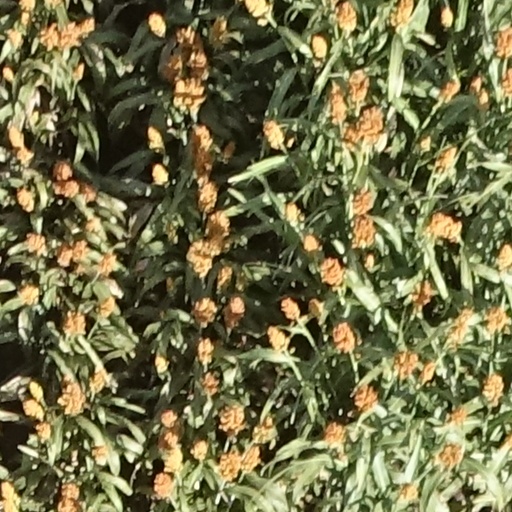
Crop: sorghum